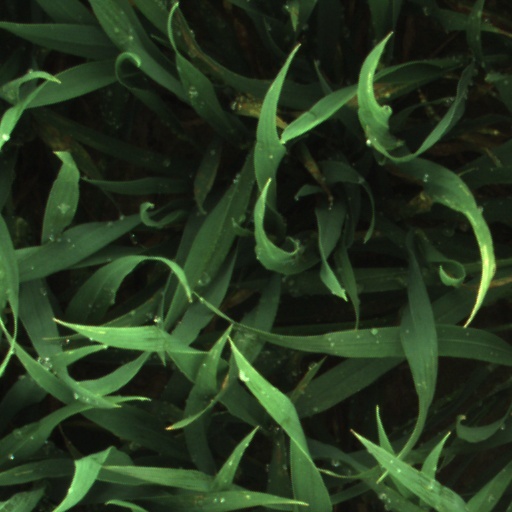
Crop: wheat